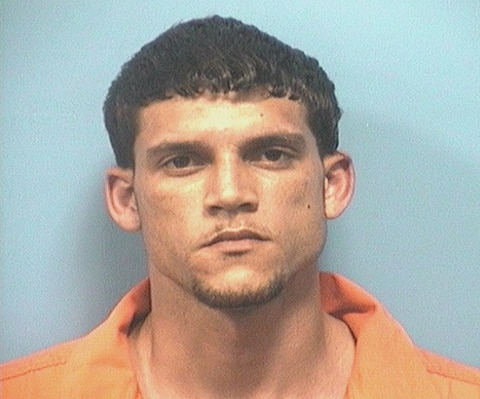
Gender: men